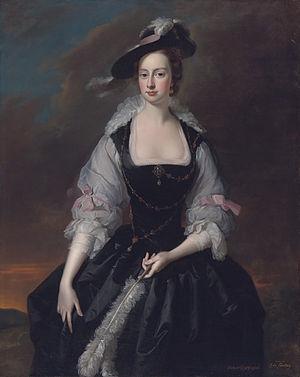
William Courtenay, 1ᵉʳ vicomte de Courtenay, également de jure 7ᵉ comte de Devon, était un pair britannique.